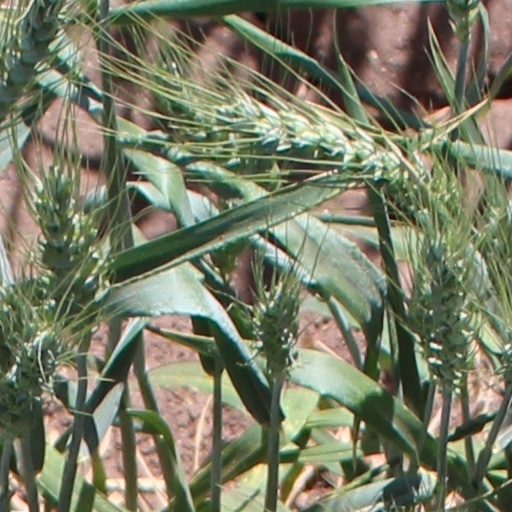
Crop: wheat